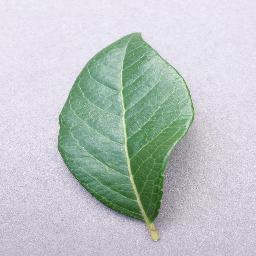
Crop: blueberry
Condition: healthy